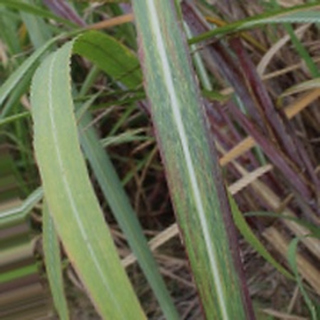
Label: sugarcane_bacterial_blight